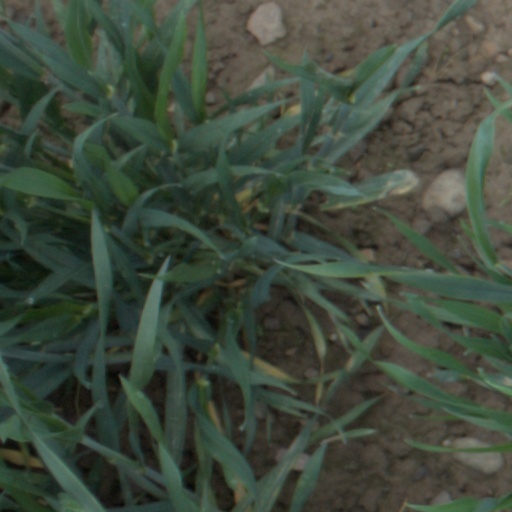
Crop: wheat